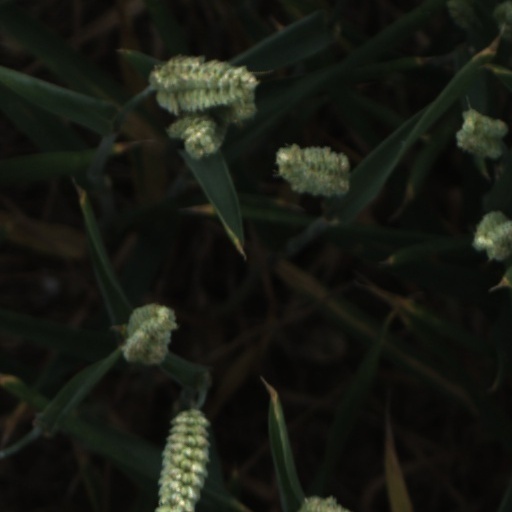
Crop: wheat